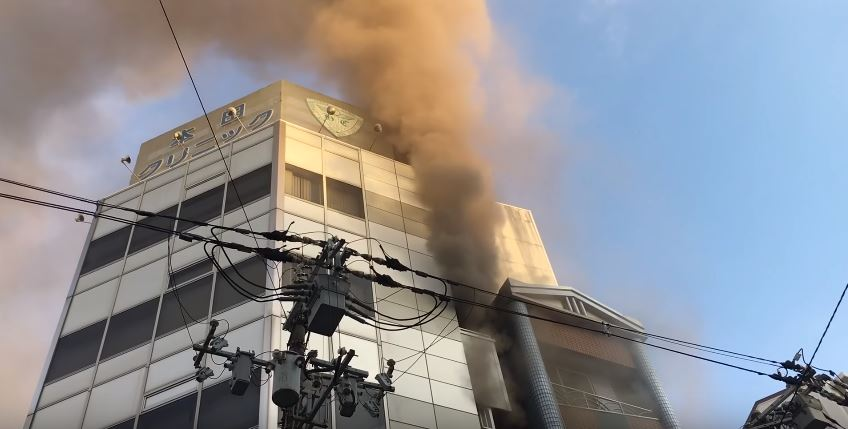
Fire: no
Smoke: yes